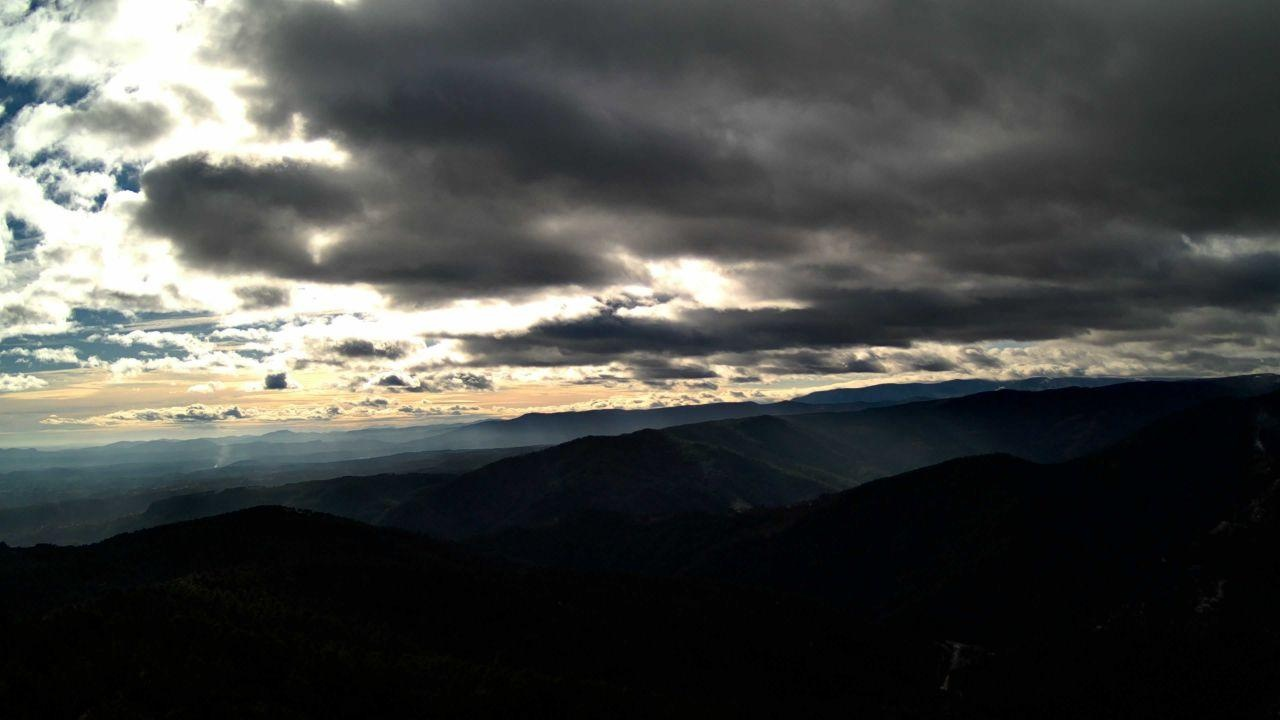
Fire: no
Smoke: yes